Leverhulme Memorial

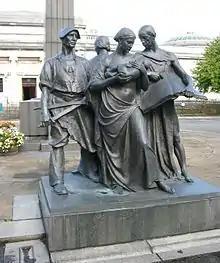
Figures at the base of the monument

The monument consists of an obelisk with a figure standing on its top, and a free-standing group of four figures to the west of the obelisk, the whole on a circular island surrounded by roads. The figures are in bronze, and the obelisk is in polished granite. The obelisk and its figure are about high, the four figures at the base are about in height, and the plinth on which they stand is about high. The obelisk has a square base, is fluted, and tapers towards the top. The figure on top is that of a female facing away from the art gallery, looking at the sky, with her arms raised. It is Expressionist in style, and represents Inspiration. The four figures at the base are more realistic. Three figures face away from the art gallery, on the left is Industry, represented by a man holding a tool, in the middle is Charity, a woman cradling a child, and on the right is Education, a male scholar holding a book and pointing at a page. On the back, facing the gallery, is Art, a woman with a palette. The figures are intended to represent Lever's qualities and interests.